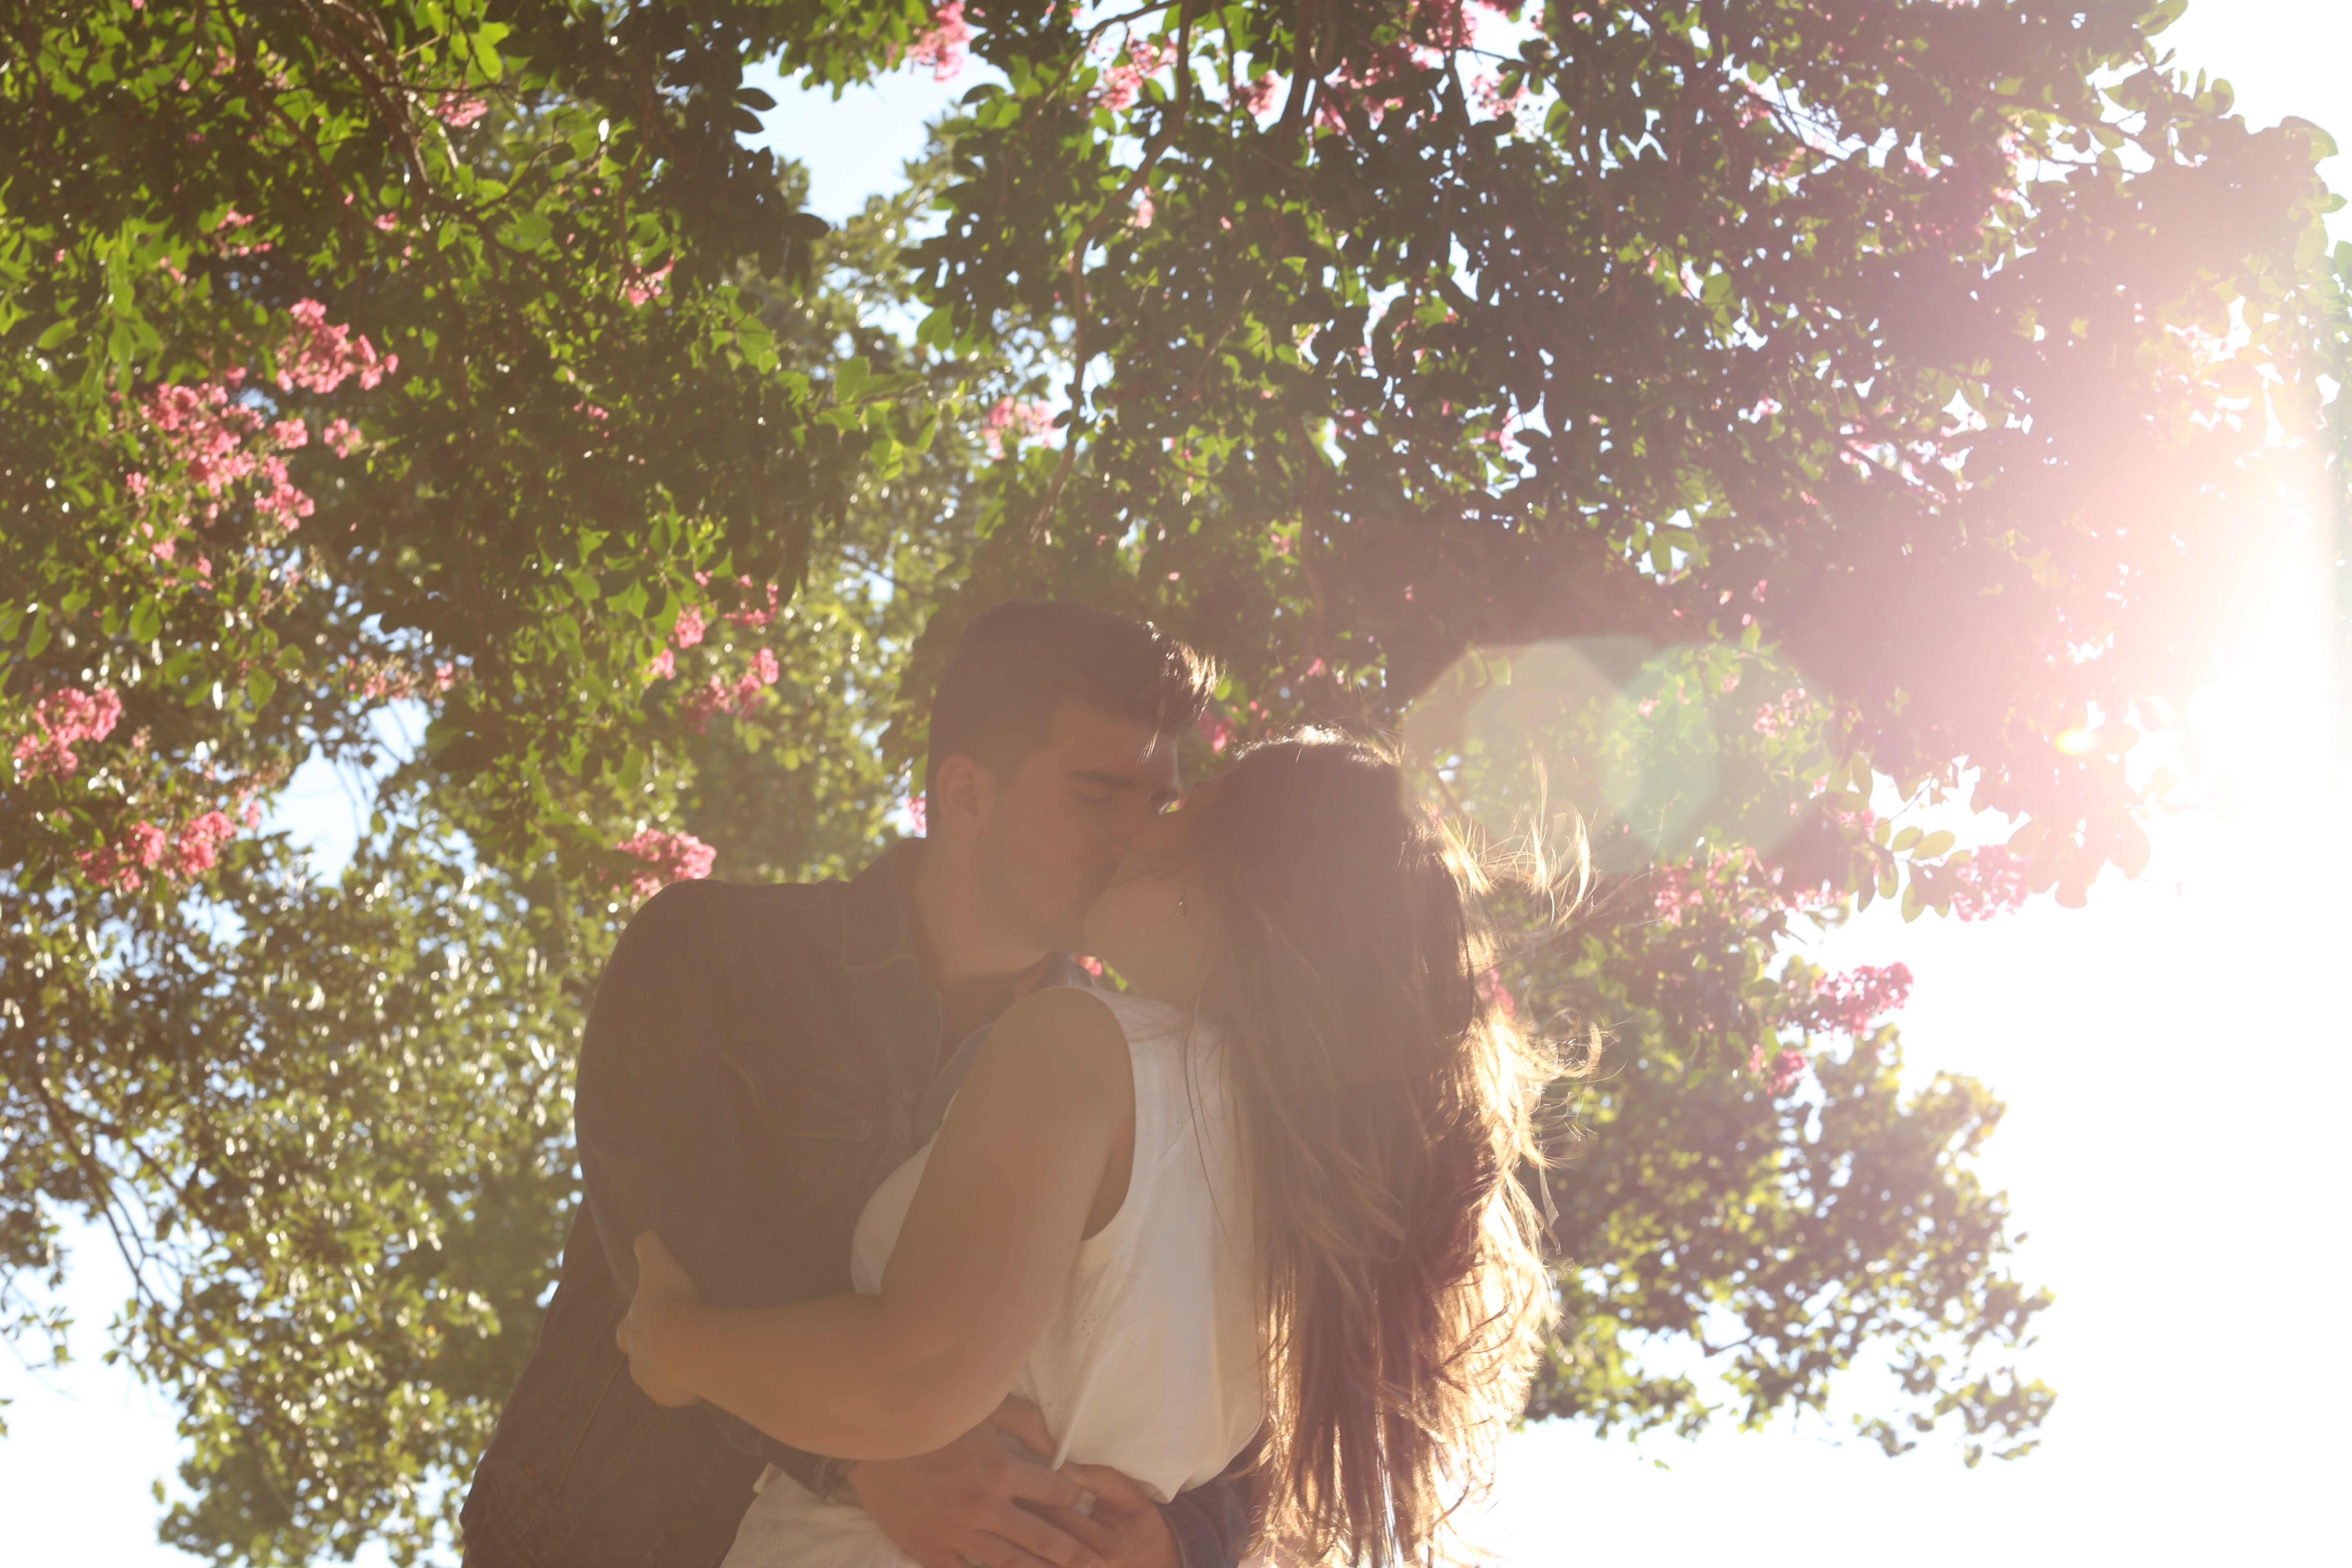
man, people, woman, sunlight, flower, love, couple, romance, romantic, together, bride, ceremony, affection, relationship, photograph, interaction